List of diplomatic missions of Djibouti

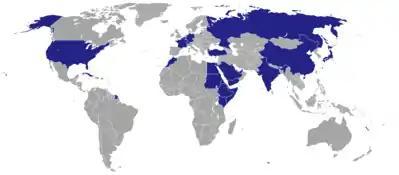
Diplomatic missions of Djibouti

This is a list of diplomatic missions of Djibouti, excluding honorary consulates. Foreign relations of Djibouti are handled primarily by the President as the head of state, the Prime Minister as the head of government, and the Minister of Foreign Affairs. Its overseas presence is comparatively small.